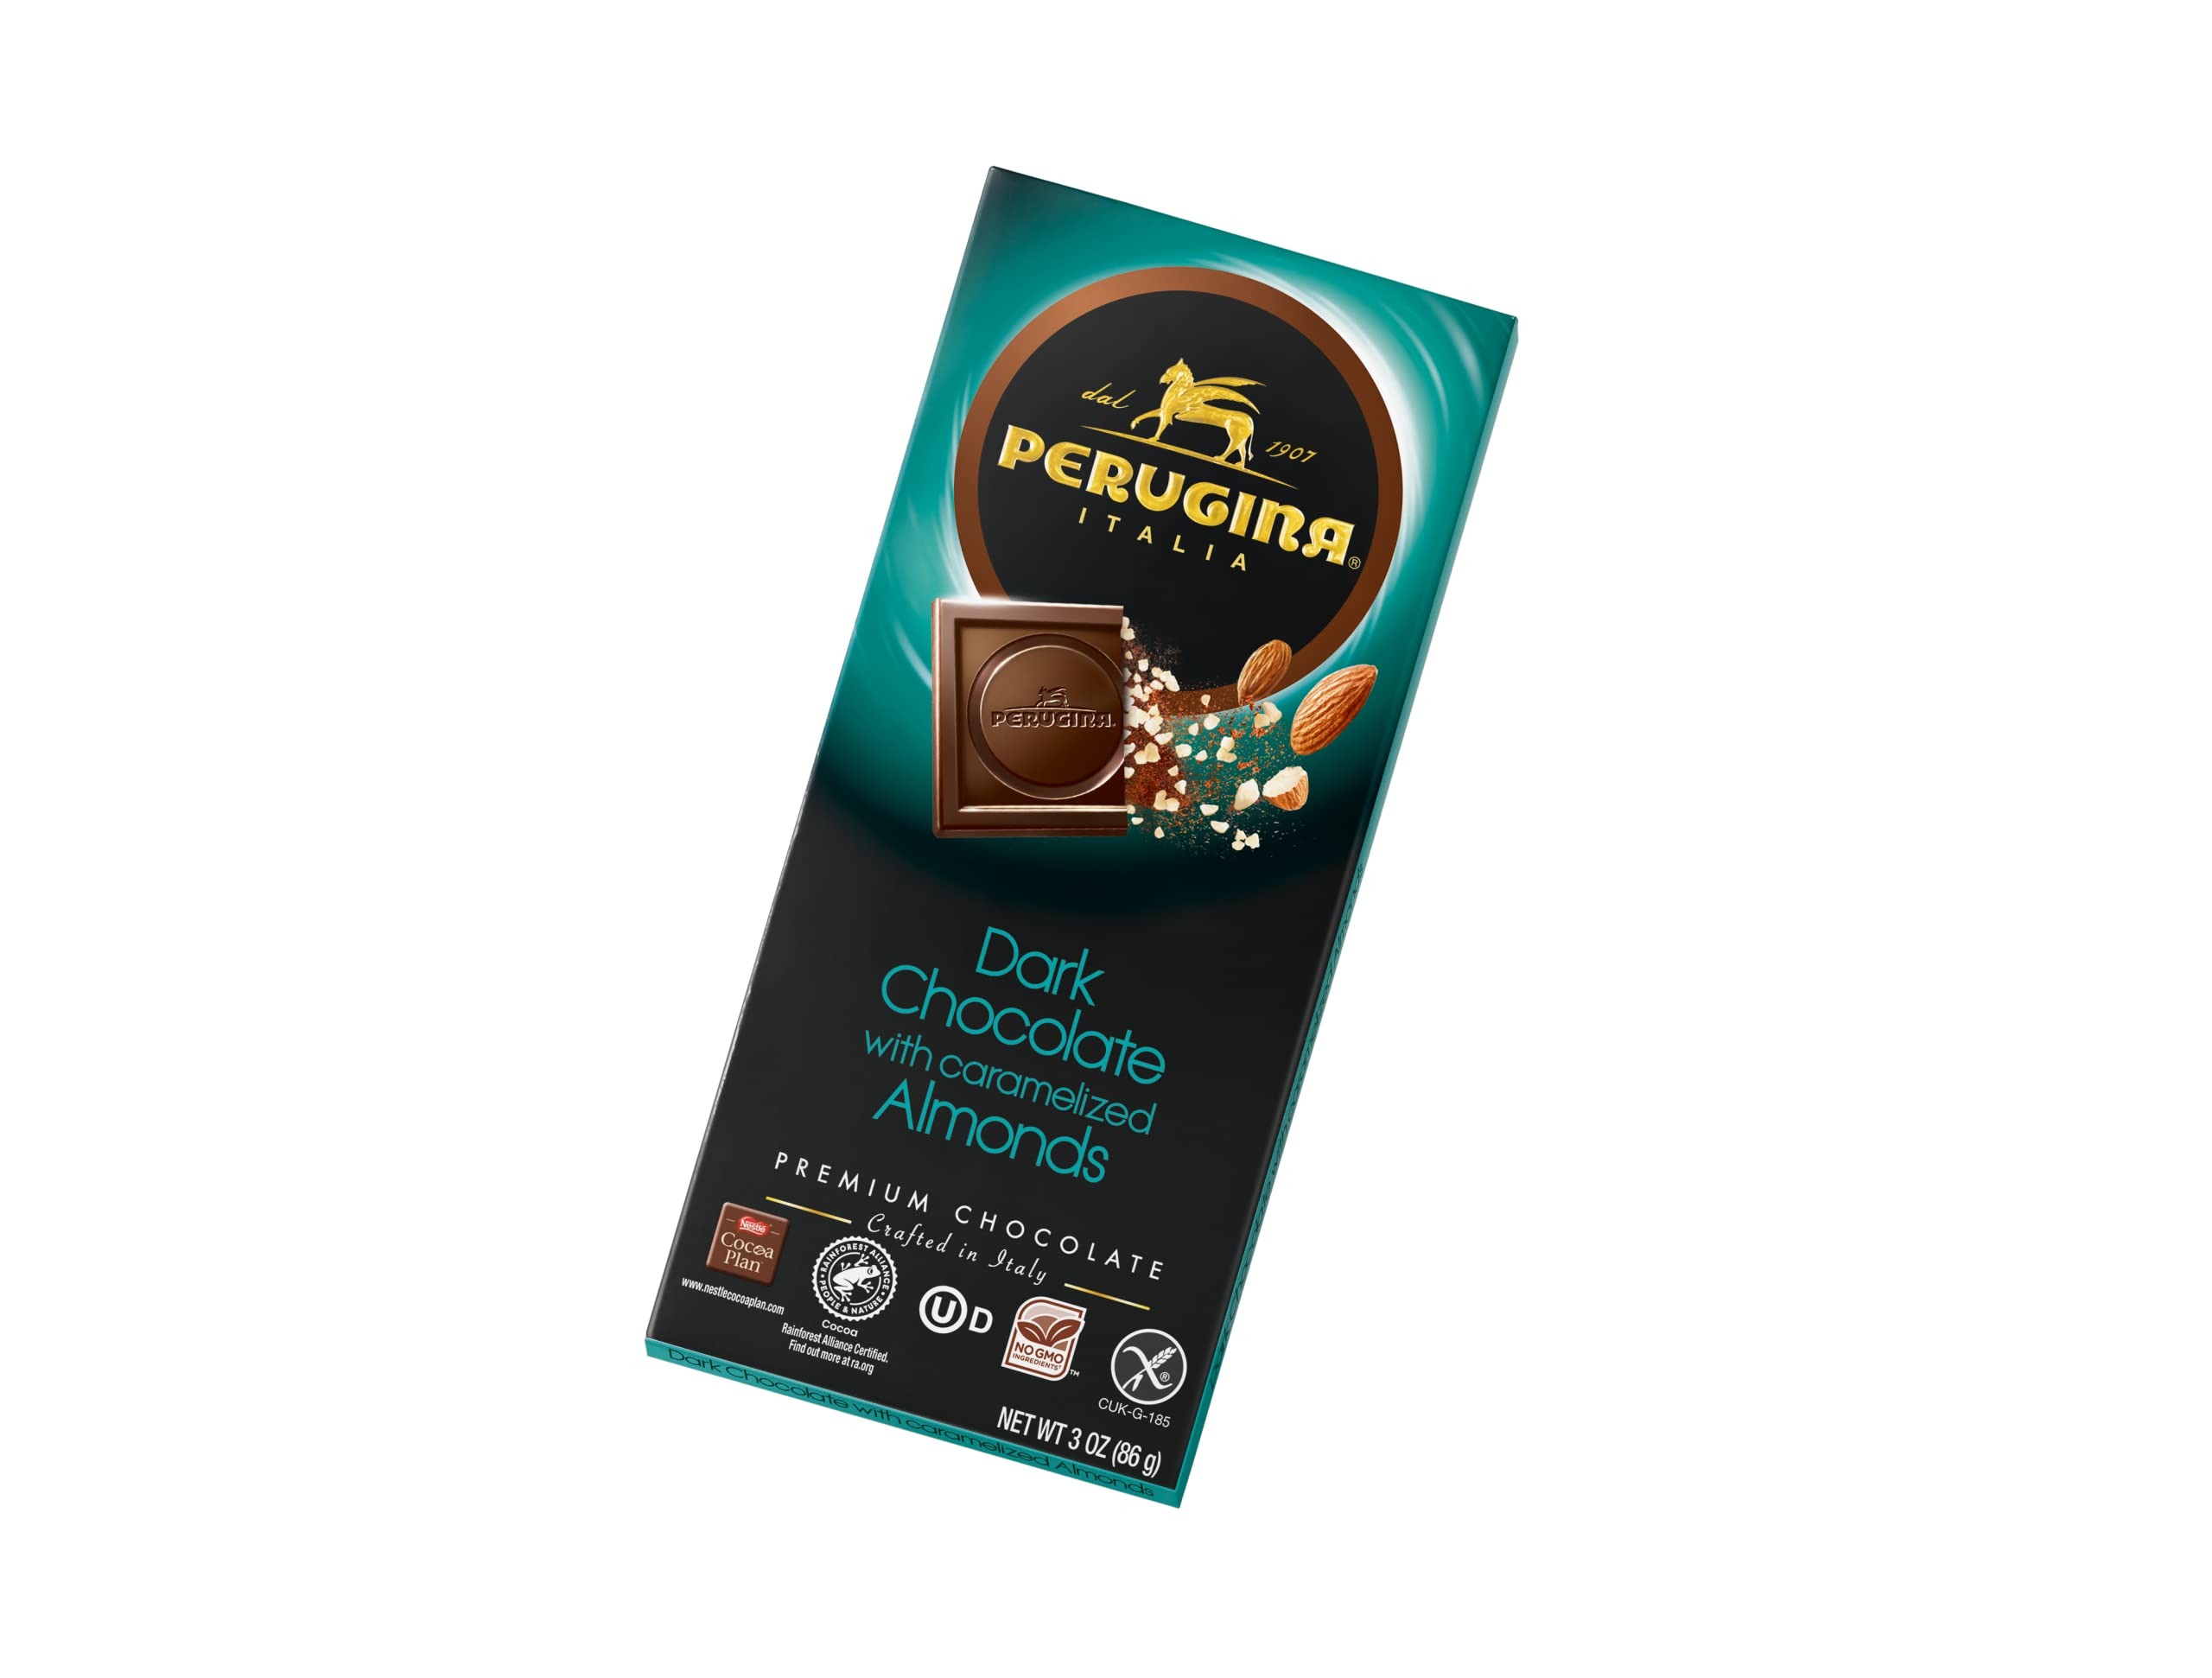
Item Name: Perugina Dark Chocolate With Almonds bar, 3 Ounce (Pack of 12)
Bullet Point 1: Dark Chocolate bar with 51% cacao and caramelized Almond pieces, Made of the finest Italian chocolate. Excellent in recipes or just to enjoy on its own.
Bullet Point 2: Product Note: Exposure to heat or sunlight may lead to melting/damage of product. Hence customers are expected to be available during the product delivery
Bullet Point 3: Product of Italy
Bullet Point 4: For more than a century, Perugina has represented excellence in Italian chocolate-making, a labor of love from perugina's chocolate Masters.
Value: 36.0
Unit: Ounce

Price: 61.36